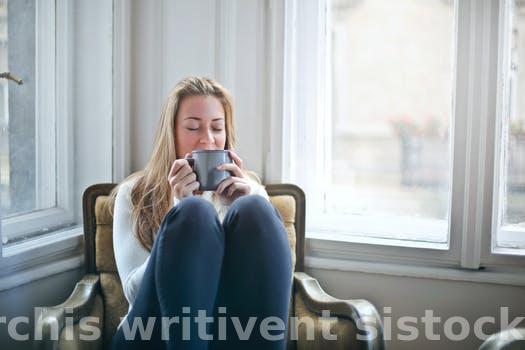
Label: Watermark